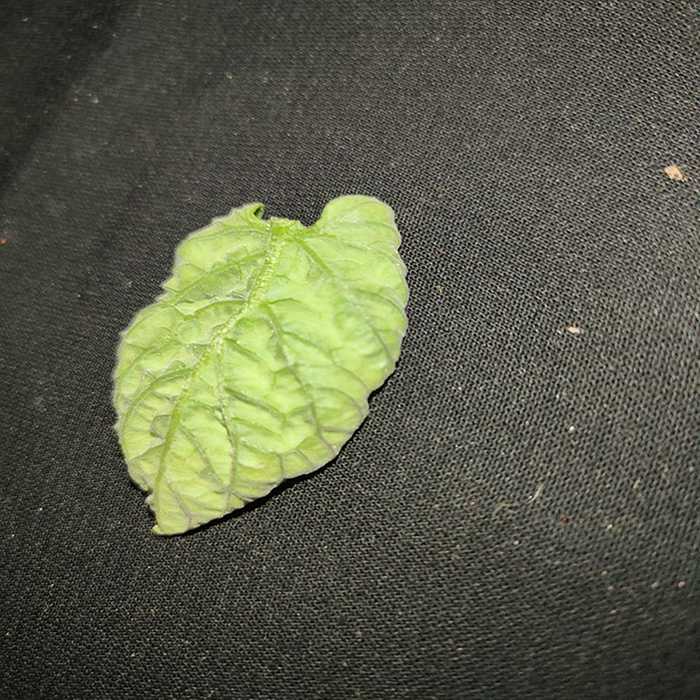
Plant: Tomato
Label: Tomato leaf curl virus